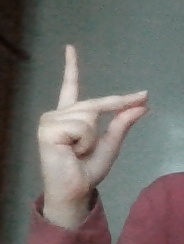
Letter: ta